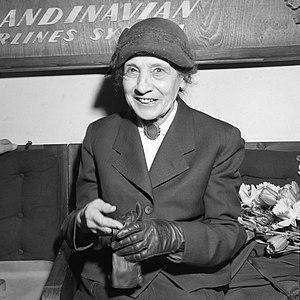
Lise Meitner (1878–1968), physicienne autrichienne naturalisée suédoise. Español: Lise Meitner (1878–1968), física austriaca. Português: Lise Meitner (1878–1968), física austríaca. Русский: Лиза Мейтнер (1878–1968), австрийский физик и радиохимик. עברית: ליזה מייטנר